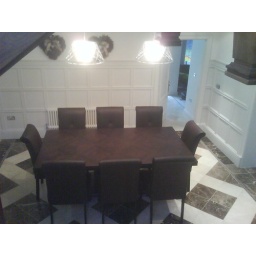
smania table and chairs by awhiteroom